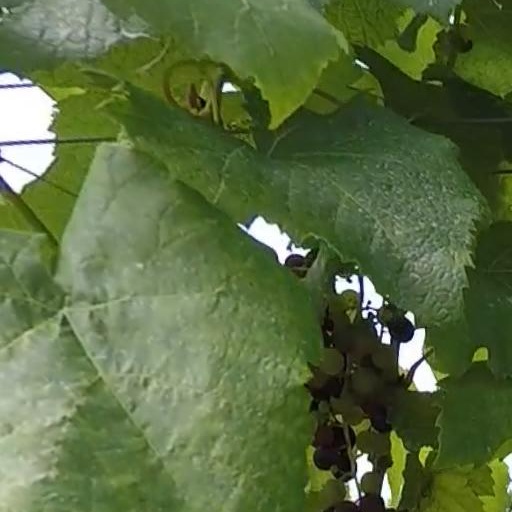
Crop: grape